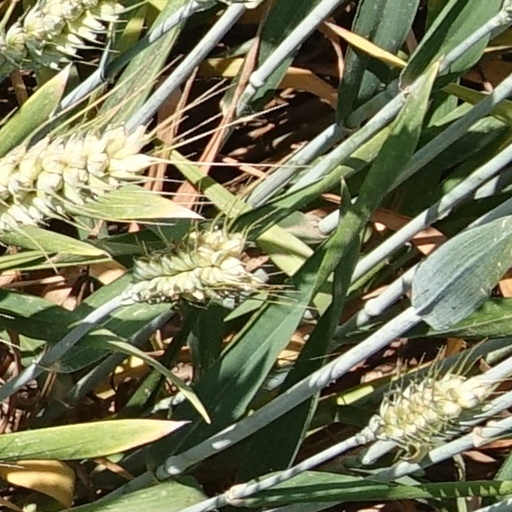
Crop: wheat